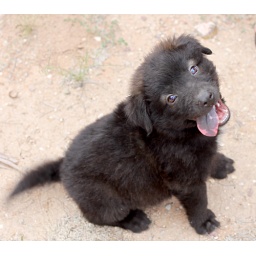
Check out the spotted tongue and brown coming in behind her ears!